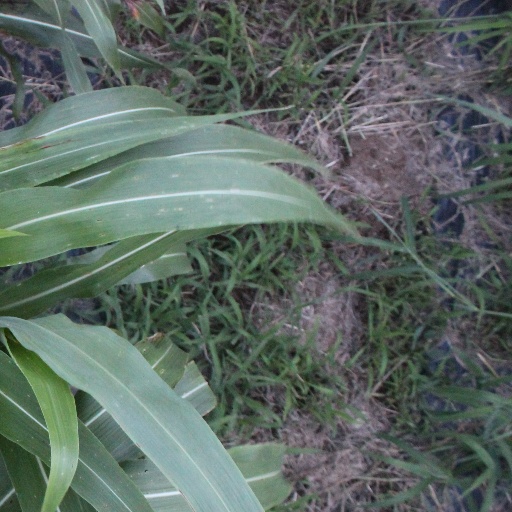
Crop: sorghum